The Better 'Ole

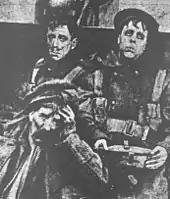
Scene from 1919 film.

In "The Play Pictorial", B. W. Findon wrote, "Old Bill stands out with the vividness of a Shakespearean creation, as forcible as Falstaff, as quaint as Dogberry. It is for this reason that he has caught the imagination of the public, that he attracts myriads to the Oxford and fills them with the glory of their race. … A great entertainment, in brief; a revue of the war most admirable. It will be a prodigious success in America and the far lands. We have had nothing like it, I repeat, and assuredly there is here that which will make the whole civilised world akin." "The Times" commented, "The Bairnsfather jokes are as amusing on the stage as they are when printed." "The Observer" said of Bourchier's depiction of Old Bill, "If others have been more sardonic and incisive, he is more good-natured and appealing." The paper thought the piece "unduly spun out, perhaps, because there is a limit to the humorous side of war."